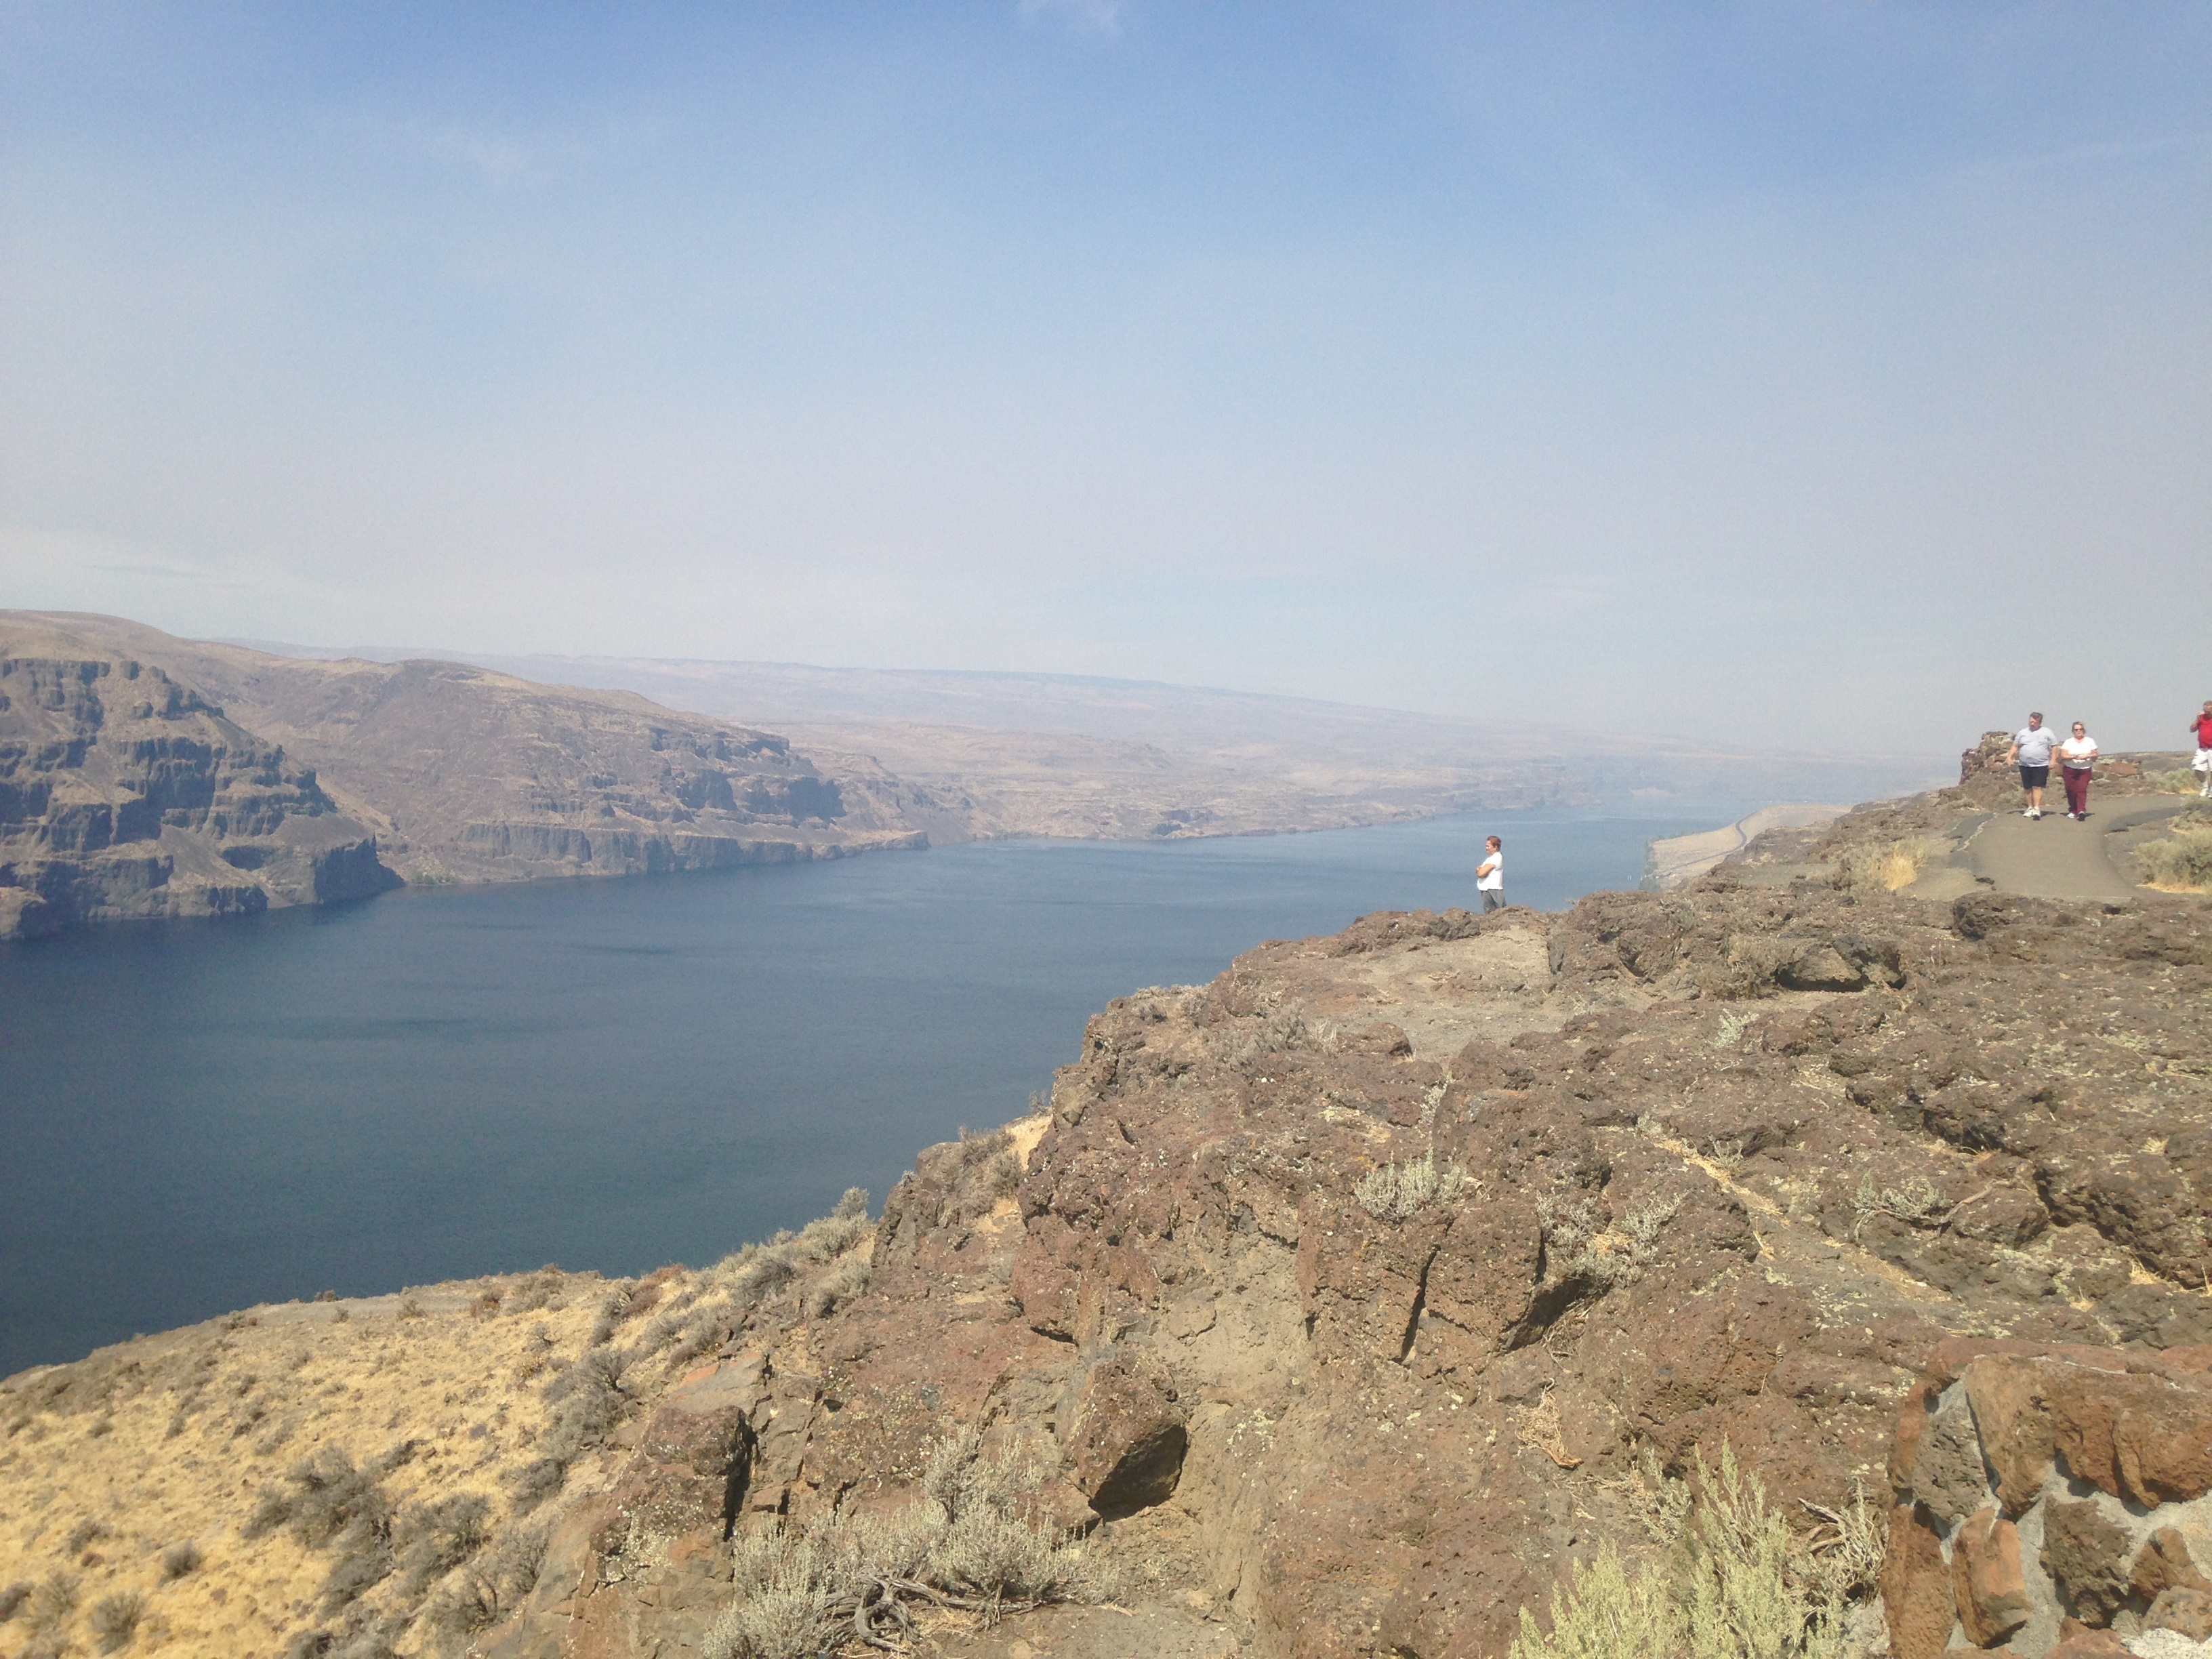
landscape, sea, coast, rock, mountain, lake, vacation, cliff, bay, reservoir, terrain, body of water, geology, cape, landform